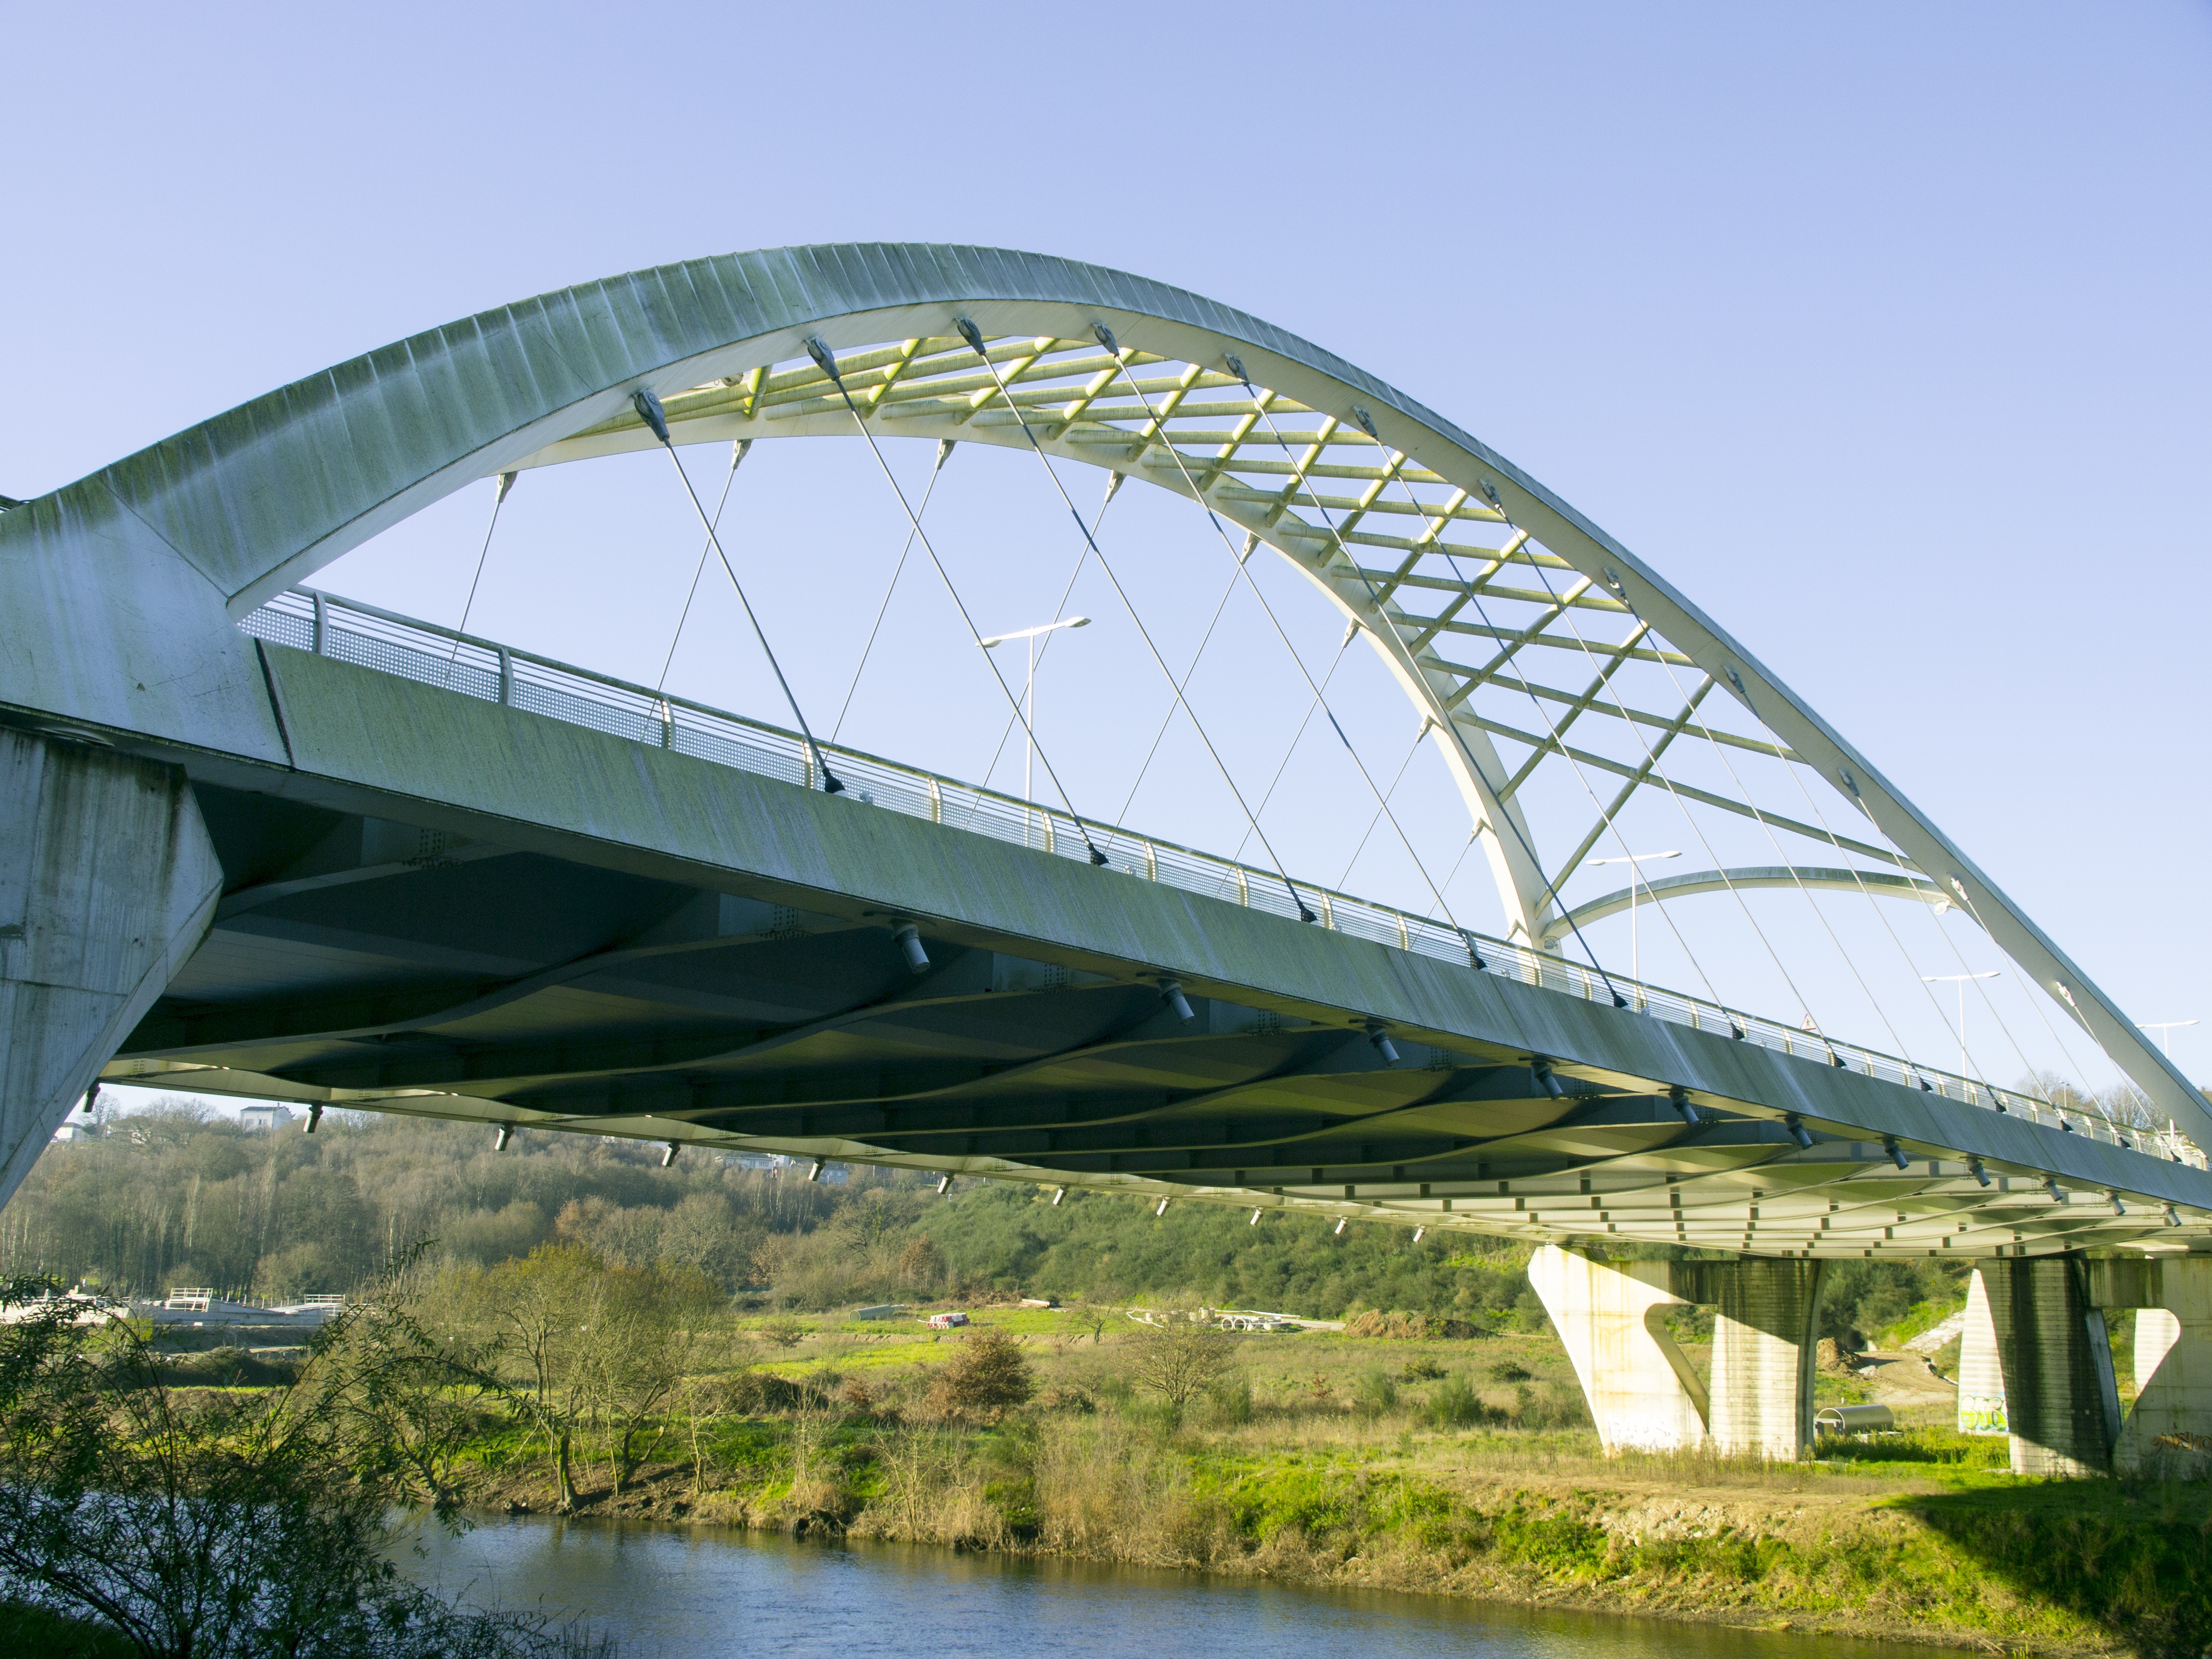
architecture, structure, bridge, overpass, arch, landmark, stadium, lugo, viaduct, cable stayed bridge, arch bridge, truss bridge, skyway, rio mi o, cantilever bridge, nonbuilding structure, sport venue, tied arch bridge, girder bridge